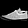
Label: Sneaker